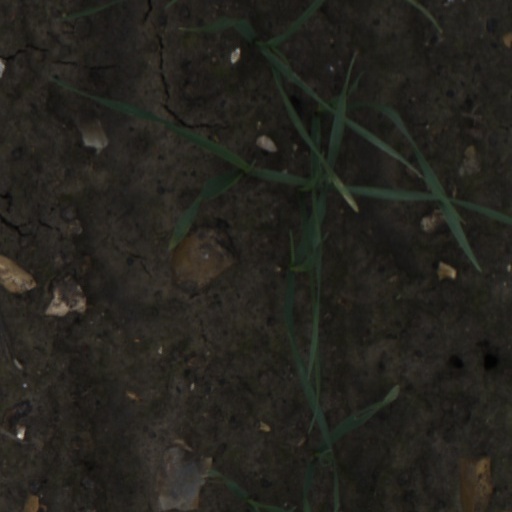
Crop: wheat